2007 Texas Longhorns football team

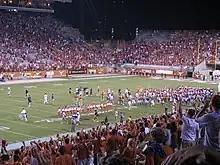
The team and fans sing The Eyes of Texas after the victory.

The first Longhorn game of the season marked the first-ever meeting between Texas and Arkansas State, an NCAA Division I Football Bowl Subdivision team from the Sun Belt Conference. Pre-game media attention played upon the fact that both schools won national football championships in 1970. Both schools entered the game with a level of controversy attached to their teams. Arkansas State was facing criticism over its team name. The team was nicknamed "Indians" in honor of the Osage Nation that inhabited the area until the 1800s. The NCAA enforced restrictions on the use of Indian mascots, saying that they were derogatory to American Indians. In 2008, the Indians changed their name to the Red Wolves. The University of Texas was dealing with player suspensions, and passed a large pay raise for Mack Brown one week prior to the game. As part of the package, Brown received a $100,000 special payment upon completion of the game.